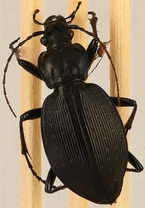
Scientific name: Carabus goryi
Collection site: Mountain Lake Biological Station NEON (MLBS), plot MLBS_009